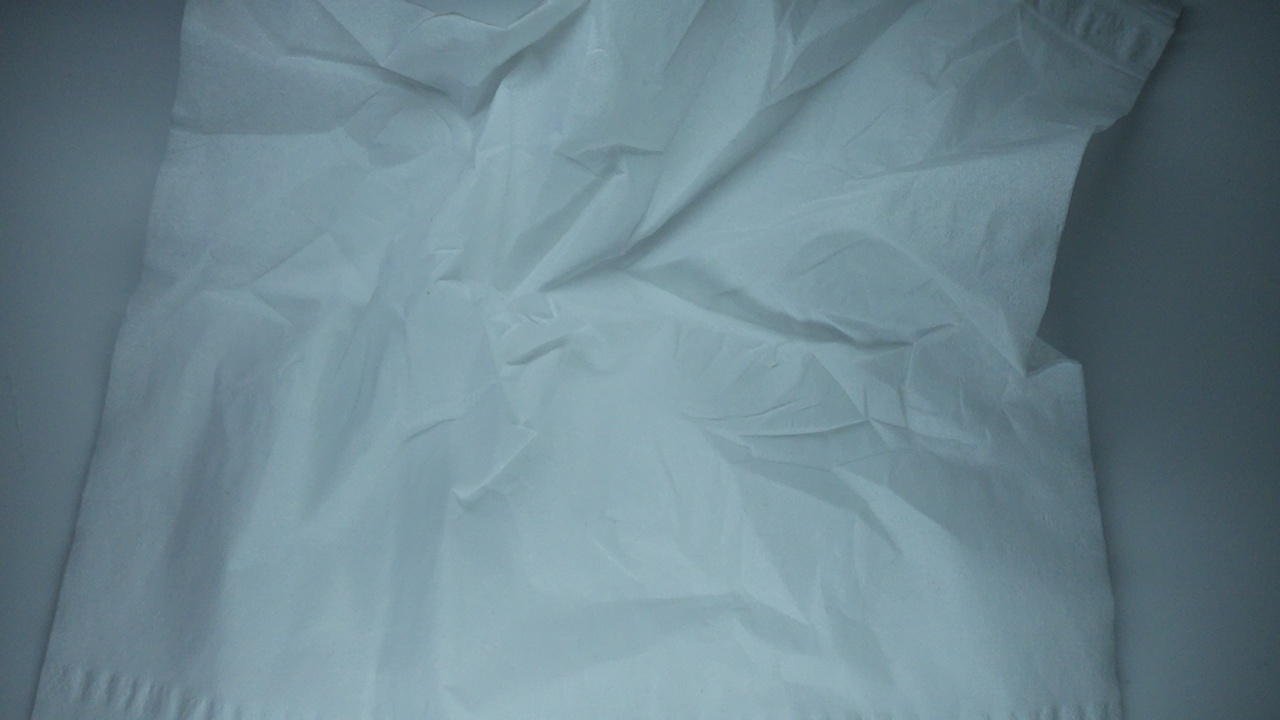
Label: trash